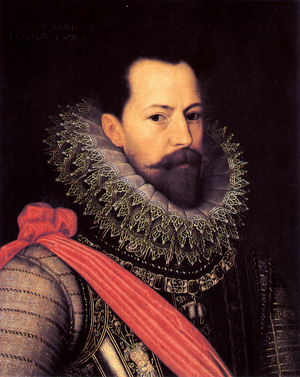
Alessandro Farnese af Parma
Portræt udført af Otto van Veen, ca. 1580
Alessandro Farnese var den tredje hertug af det lille hertugdømme Parma i Norditalien fra 1586 til 1592. Han tilhørte slægten Farnese og var søn af Ottavio Farnese i hans ægteskab med Margrete af Parma.